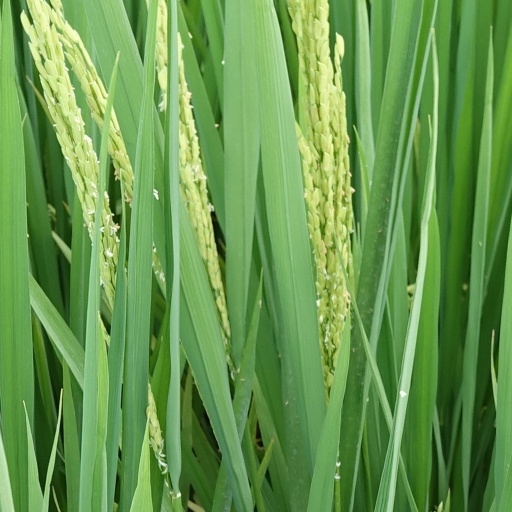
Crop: rice